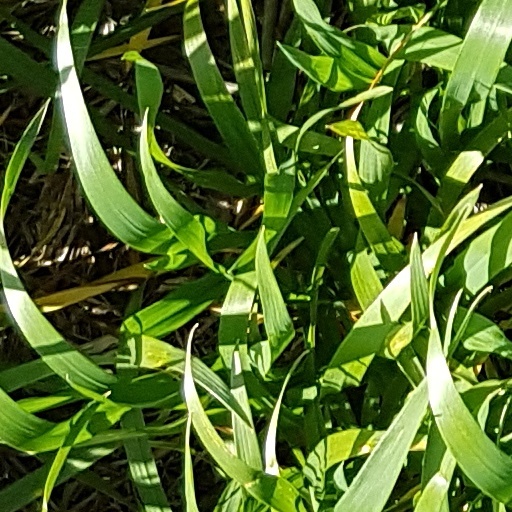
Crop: wheat